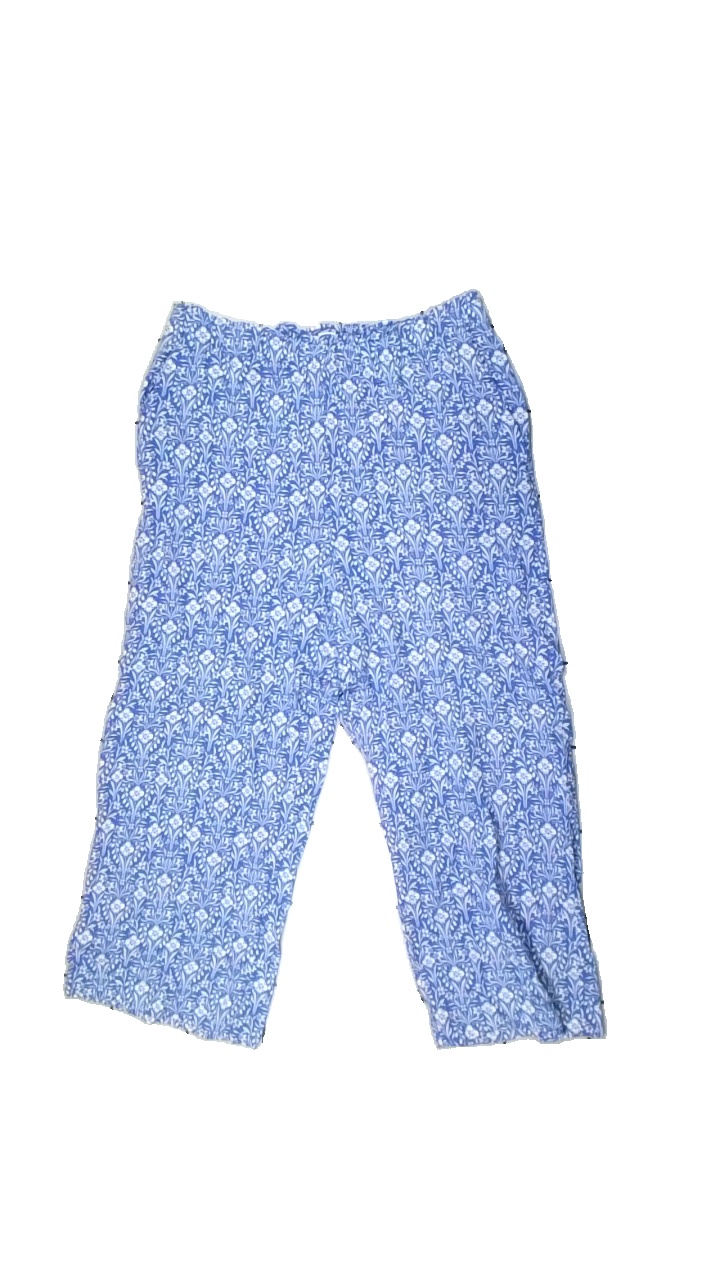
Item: Trousers (Ladies)
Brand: Holly And Whyte (lindex)
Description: White and blue trousers
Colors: Blue, White
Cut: Loose
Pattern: Floral print
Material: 100% Viscose
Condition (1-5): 5
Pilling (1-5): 5
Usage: Reuse
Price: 50-100